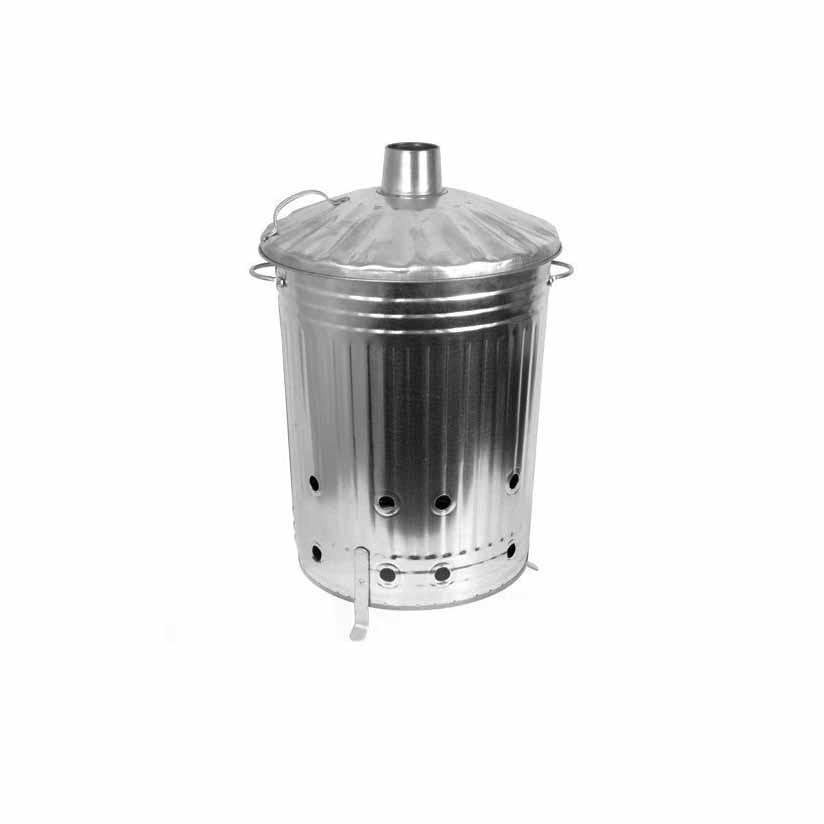
Portable Mini Galvanised Steel Garden Fire Bin Incinerator for Burning Wood 29 x 26cm CK3004 / 4902 / FBS (Big Parcel Rate)
*** Unless stated, prices are per 1 unit, colours and designs may vary from the photos, sizes given are approximations, stock is subject to availability *** Portable Mini Galvanised Steel Garden Fire Bin Incinerator H 29 x W 26cm
Brand: MM HOMESTORES
Category: Home & Garden > Household Supplies > Waste Containment